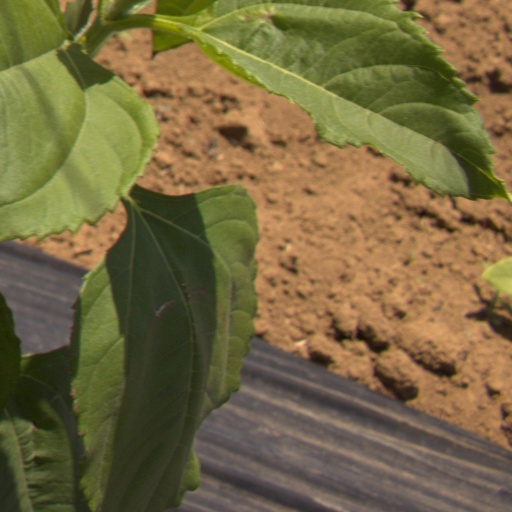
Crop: Jerusalem artichoke